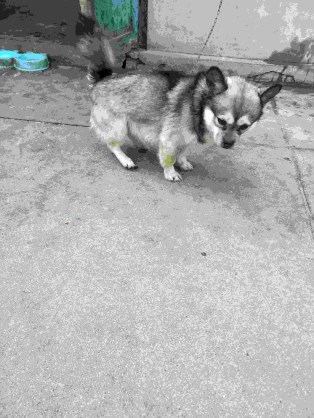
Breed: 3336-n000121-chinese_rural_dog